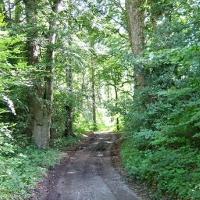
Weather: sun or clear